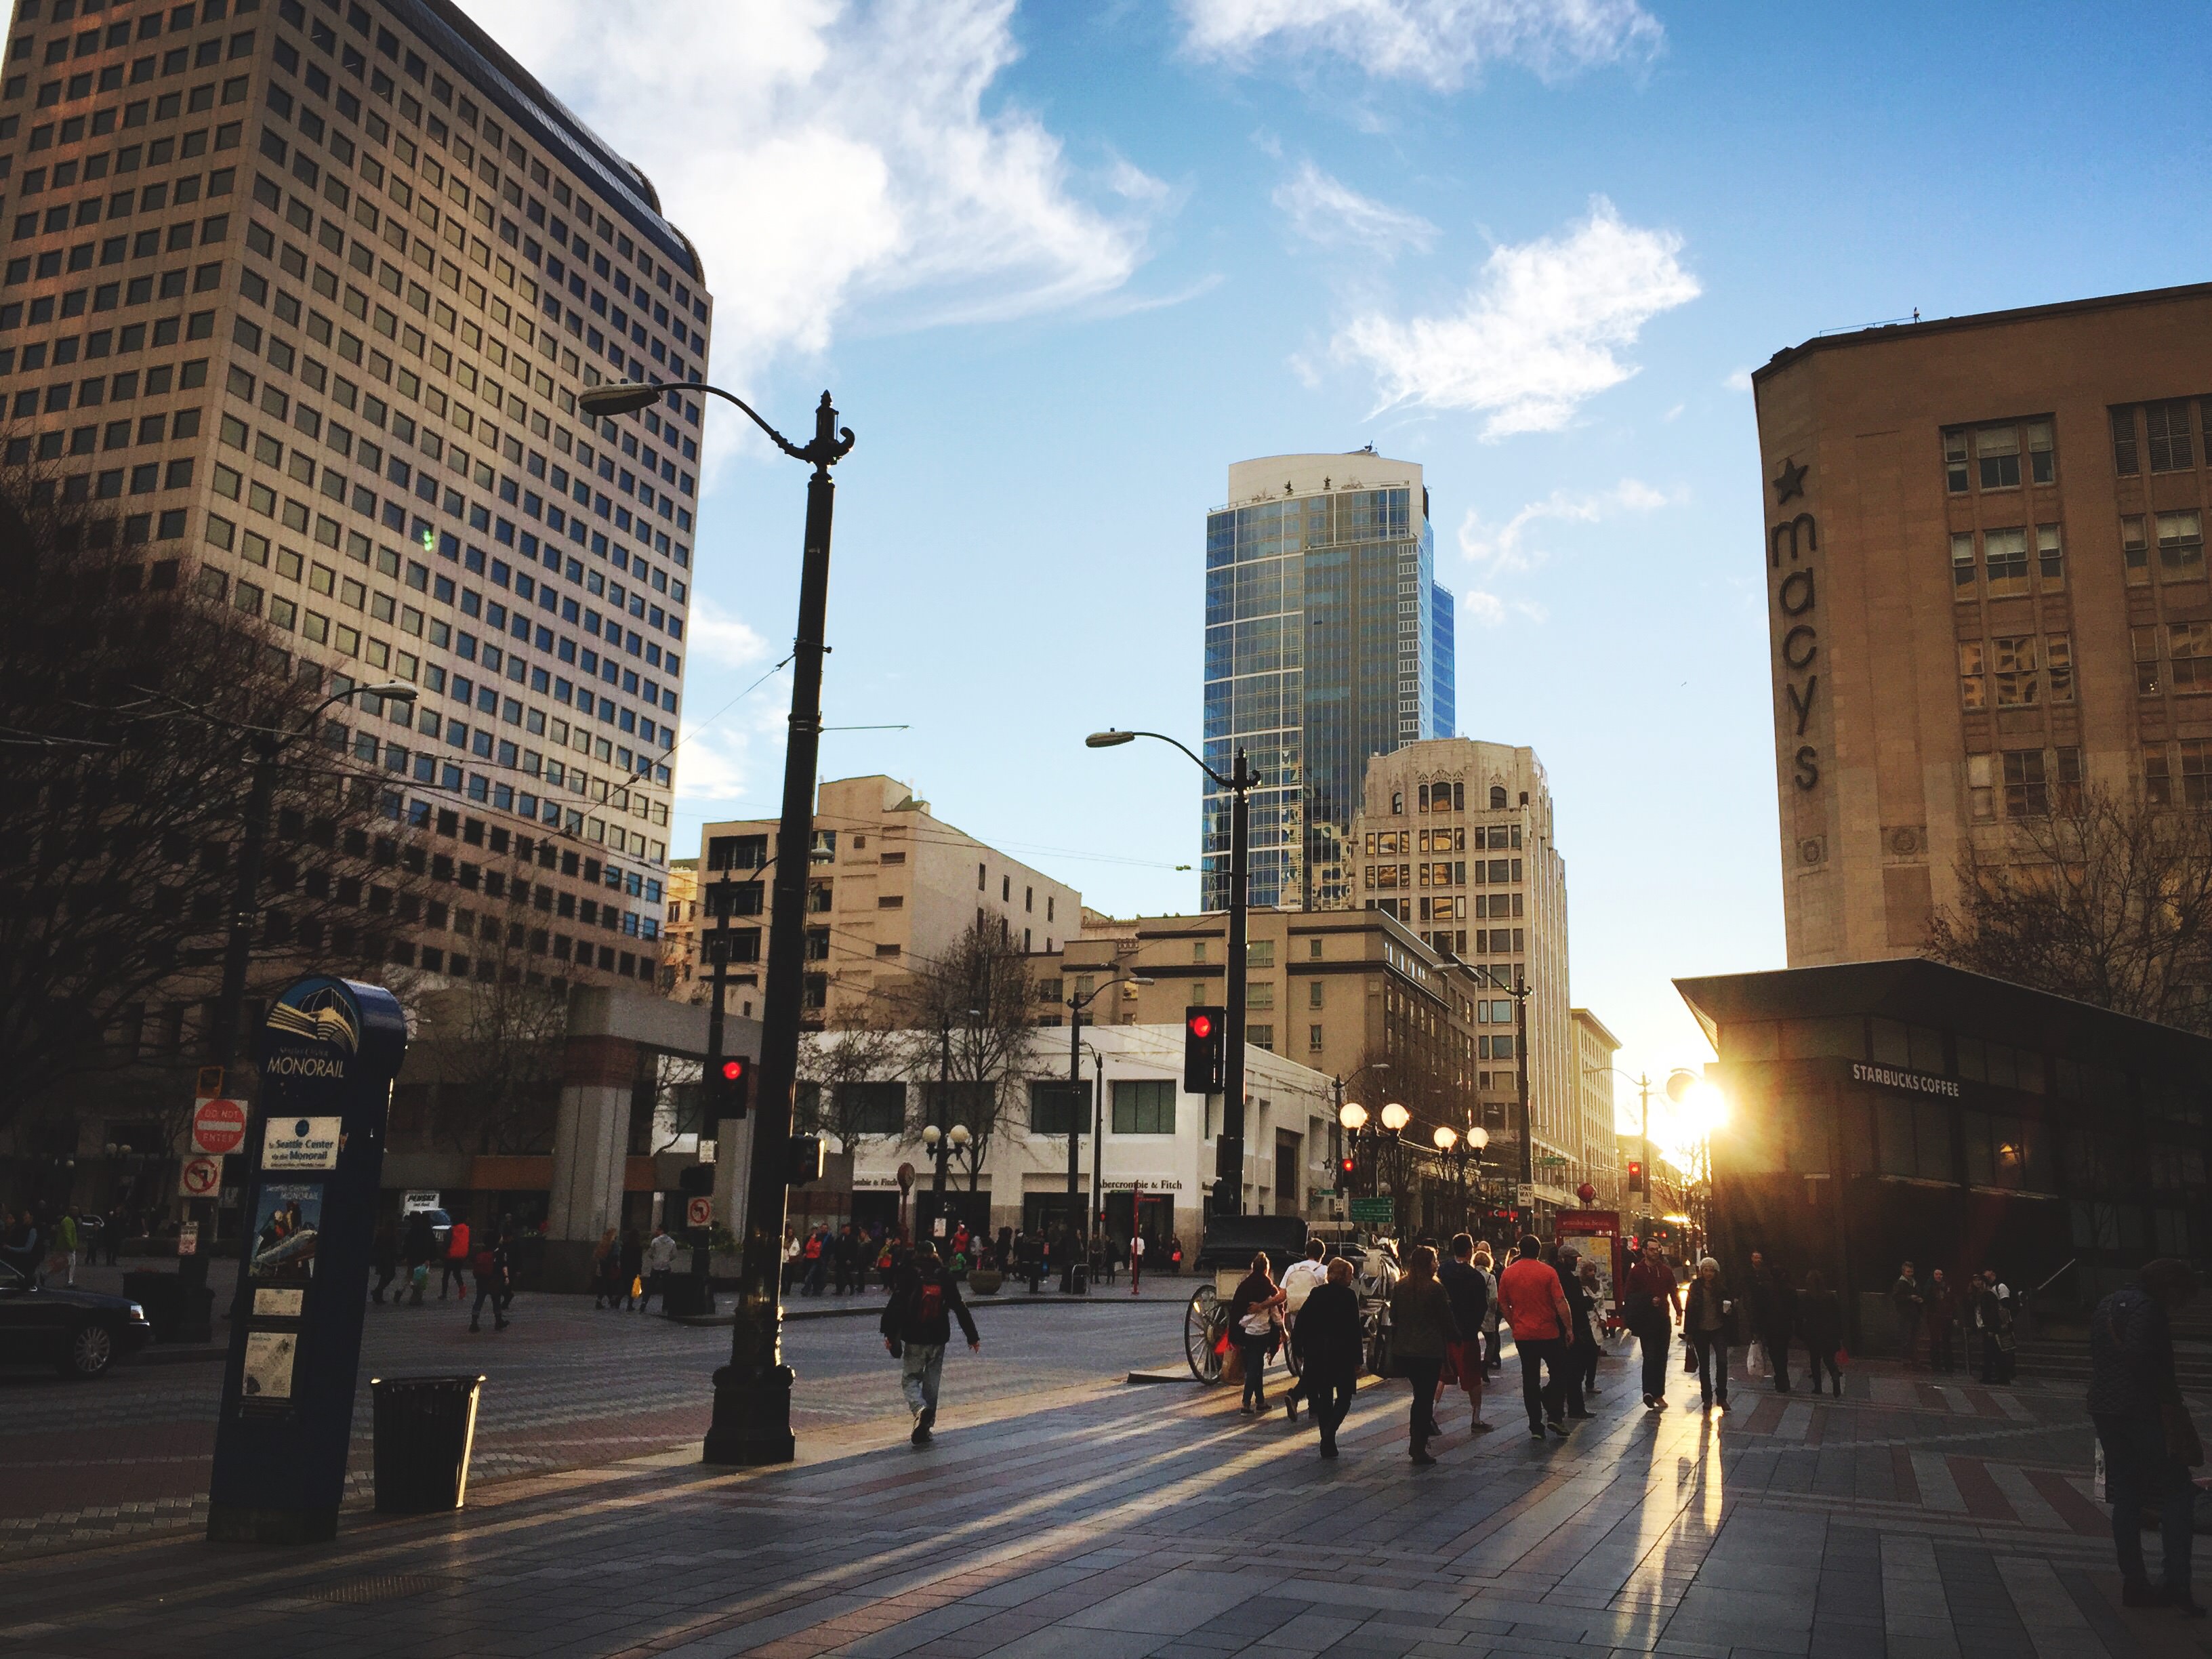
pedestrian, architecture, people, road, skyline, street, town, city, skyscraper, urban, cityscape, downtown, transport, evening, plaza, landmark, tower block, public transport, buildings, infrastructure, town square, metropolis, neighbourhood, urban area, human settlement, metropolitan area, public domain images